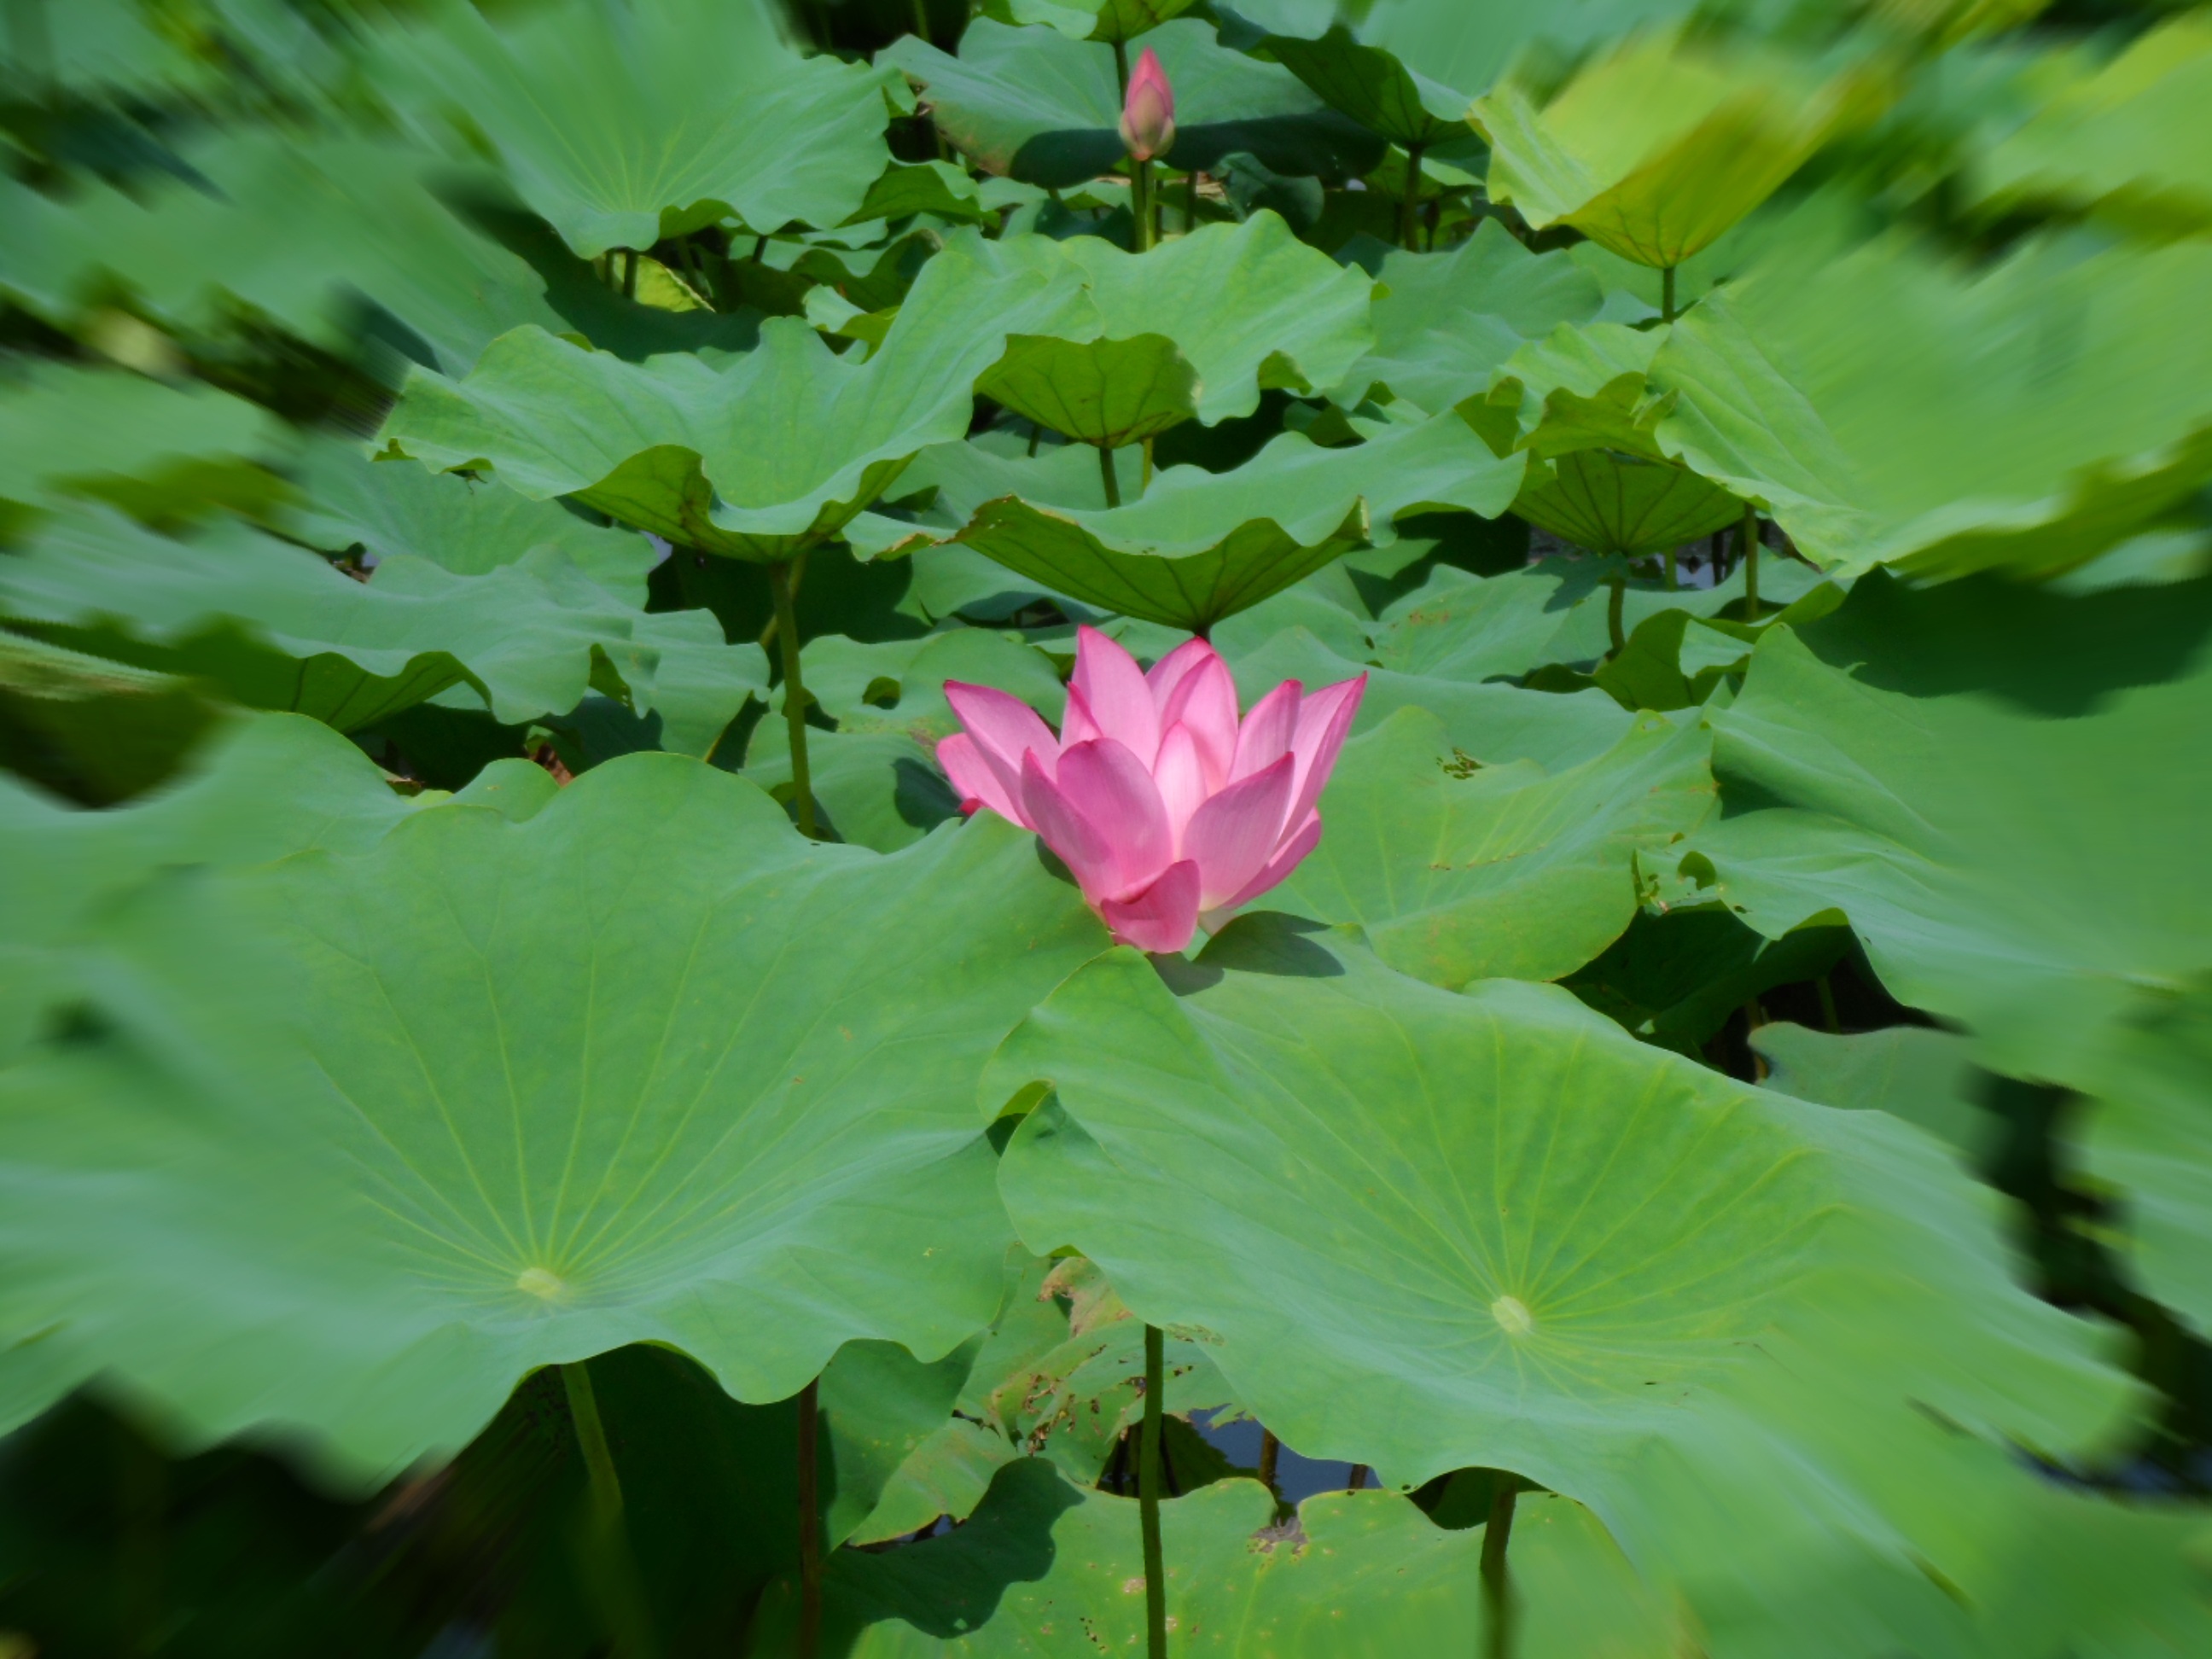
plant, leaf, flower, petal, pond, green, natural, botany, sacred lotus, aquatic plant, flora, wildflower, lotus, flowering plant, annual plant, land plant, lotus family, proteales